Vehicle registration plates of Trinidad and Tobago

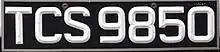
"C" series commercial plate

Upon the issuance of the last in the PAZ "series" i.e. PAZ 9999 the new "series" began as PBA' followed by PBB, PBC, PBD etc.